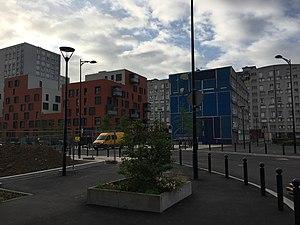
Nouvelle avenue après la destruction du porche afin d'ouvrir la place principale du Bois-l’Abbé.
Le quartier du Bois-l'Abbé est un grand ensemble à 76 % HLM situé à Champigny-sur-Marne et Chennevières-sur-Marne.